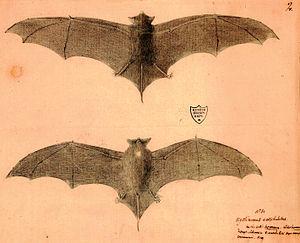
Mormopterus est un genre de chauves-souris de la famille des Molossidae.
Le Petit Molosse de La Réunion ou Tadaride de La Réunion est une espèce de chauve-souris de la famille des Molossidae, endémique de La Réunion. Il s'agit d'une espèce de petite taille, elle mesure 5 cm de long pour 20 cm d'envergure et pèse 5 à 8 grammes. Elle se rencontre sur le littoral et jusqu'à 1800 mètres d'altitude. Jusqu'en 2008, les Petits Molosses de la Réunion et de Maurice étaient considérés comme appartenant à la même espèce Mormopterus acetabulosus, depuis ils sont considérés comme appartenant à deux taxons bien distincts.
Le Petit molosse, appelé « petite soussouille » à Maurice, est une espèce de chauve-souris de la famille des Molossidae.